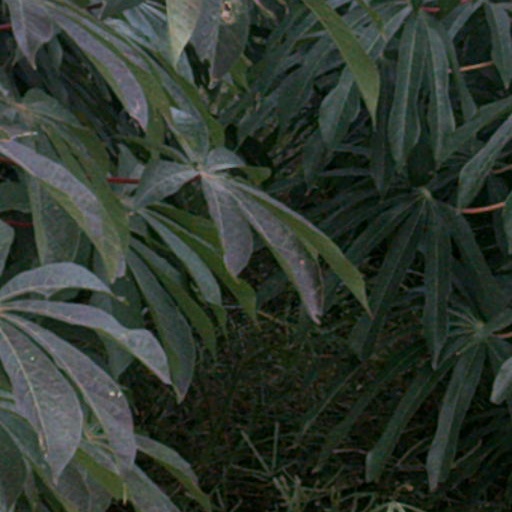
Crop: cassava